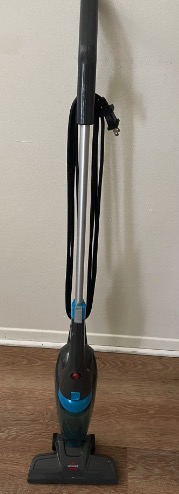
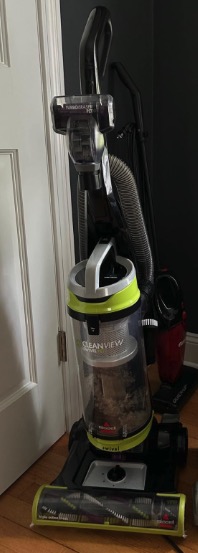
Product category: items_vacuum
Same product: no